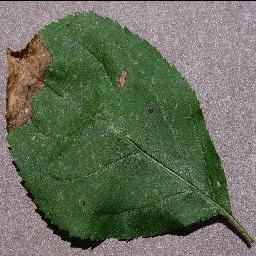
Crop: apple
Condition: black_rot